Samurai Princess

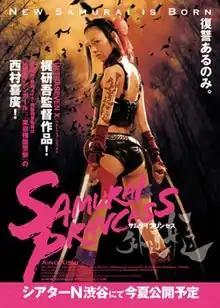
Movie poster featuring Aino Kishi

is a 2009 Japanese film directed by Kengo Kaji, described as ero guro action film. Special effects were produced by Yoshihiro Nishimura, who previously directed and created effects and makeup for "Tokyo Gore Police", which Kengo Kaji wrote.